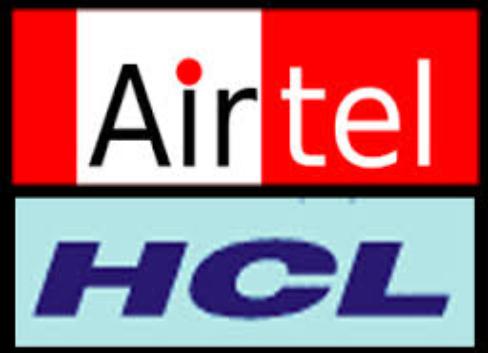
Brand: HCL
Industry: Sports